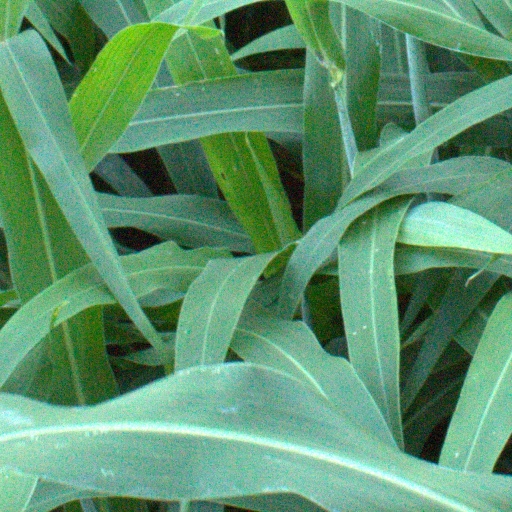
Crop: sorghum